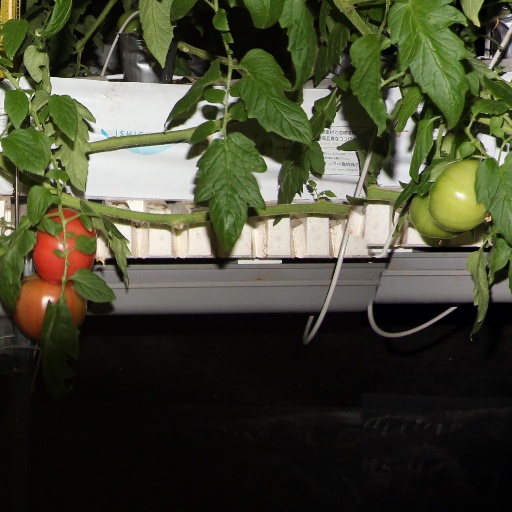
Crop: tomato